Uti vår hage (comic strip)

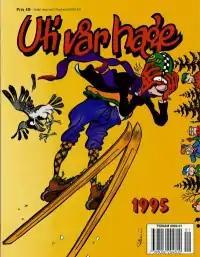
"Uti vår hage" Christmas album 1995, with the main character Faló on the cover. © Semic/Krister Petersson

Uti vår hage (named after a Swedish folk song) is a Swedish comic strip, created by Krister Petersson. It originally appeared in "Svenska Serier" in 1981. It then began a long run in "" (1983 - December 2001). On 5 December 2002 "Uti vår hage" became a bi-monthly comic, published by Egmont. It also ran briefly as a daily strip in "Dagens Nyheter".